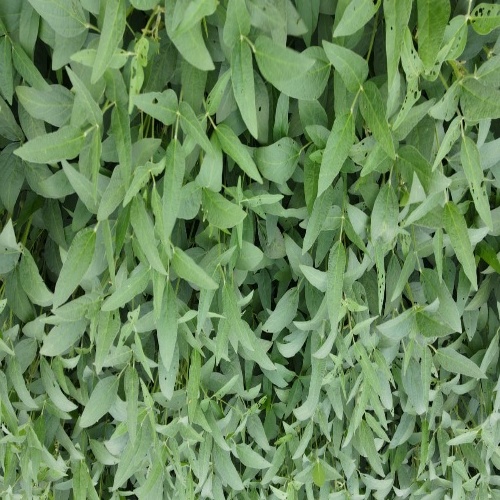
Label: Diabrotica_speciosa